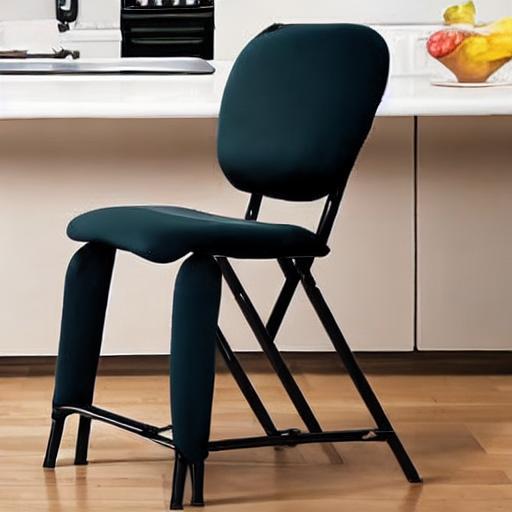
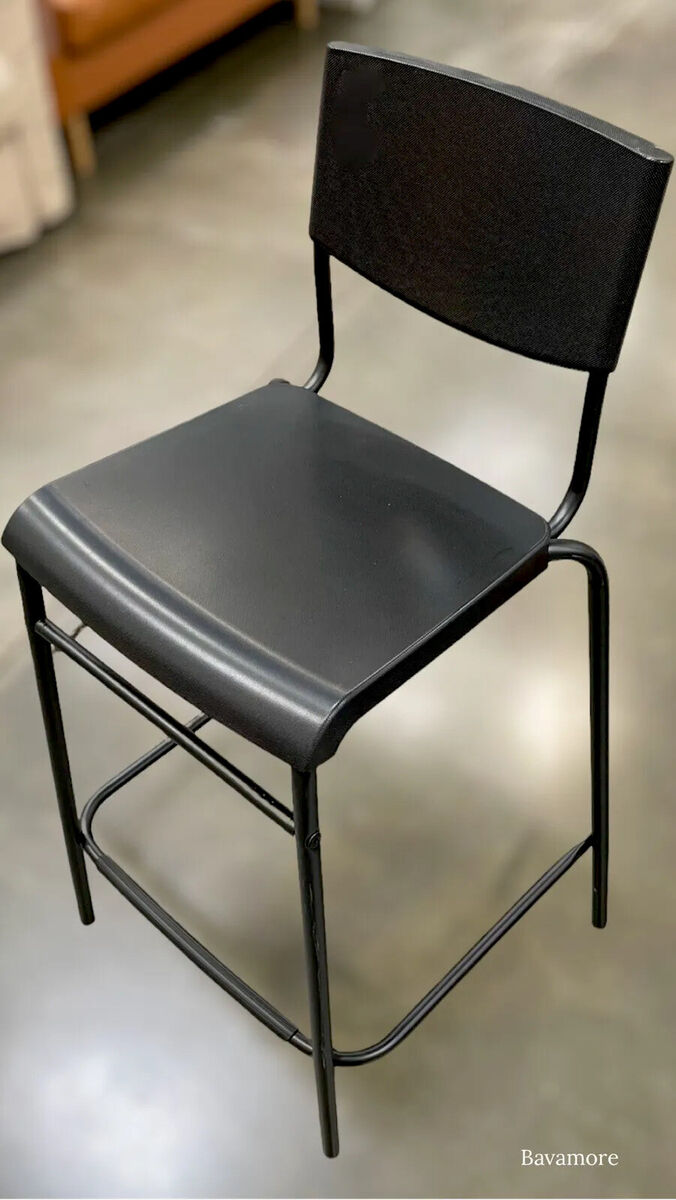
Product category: stool
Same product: no